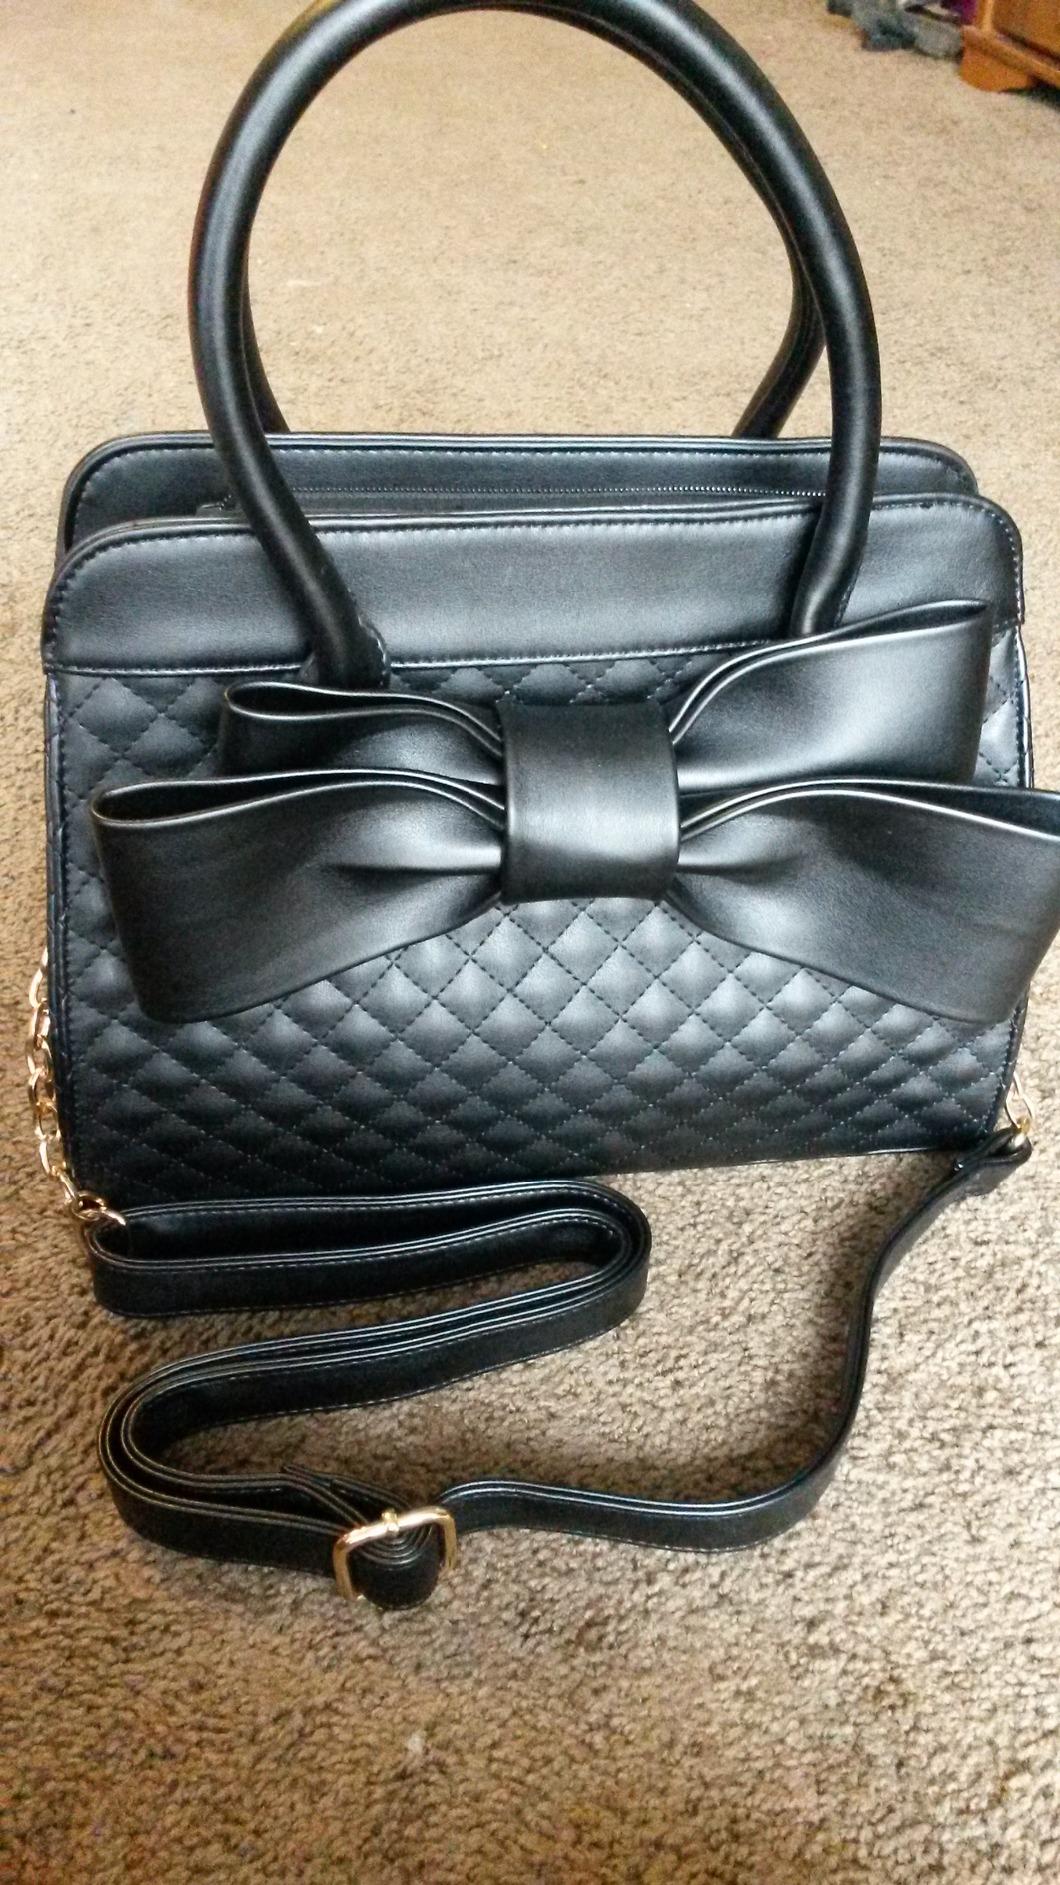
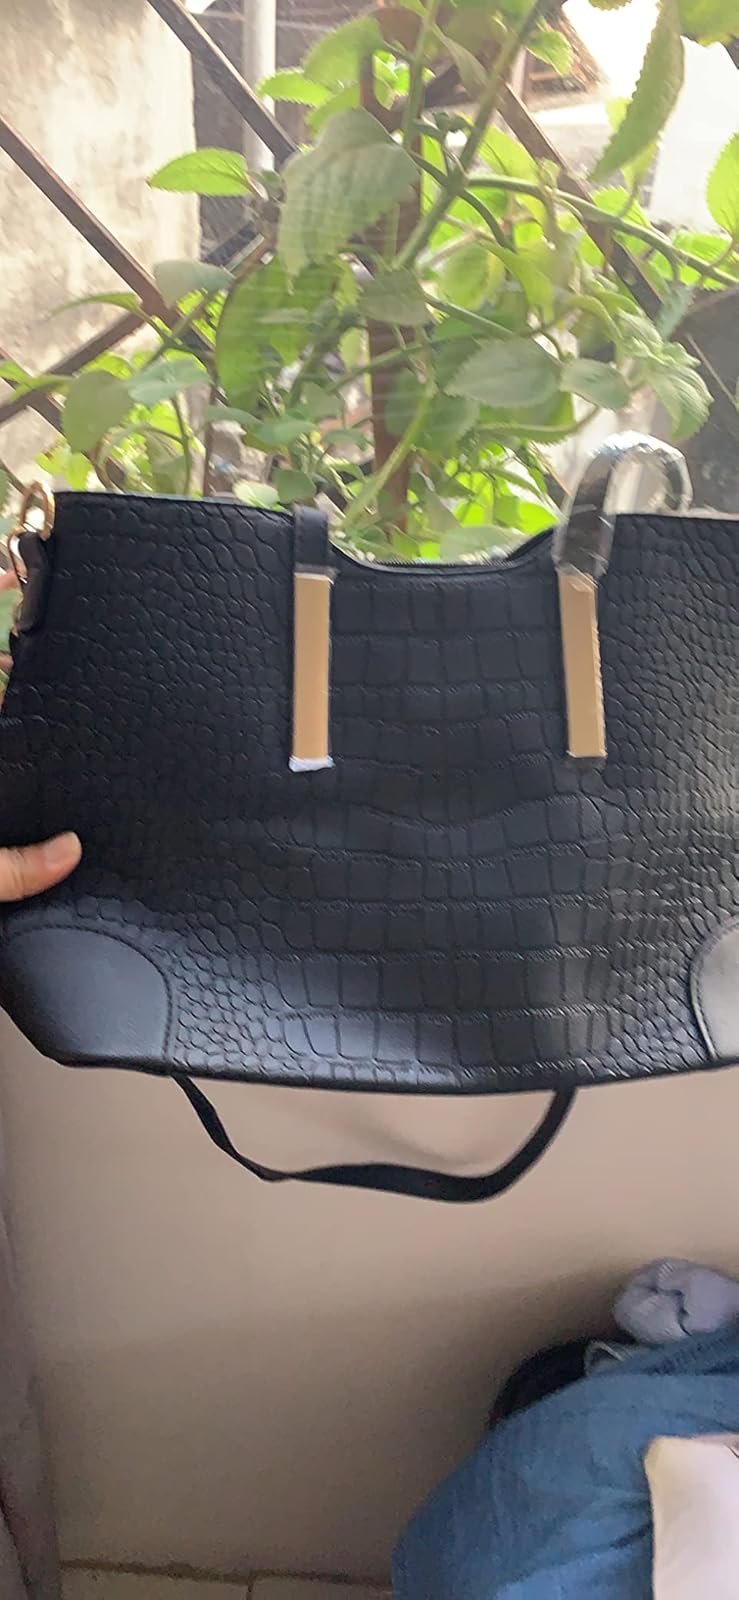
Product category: accessories_handbag
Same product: no